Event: Nepal Earthquake
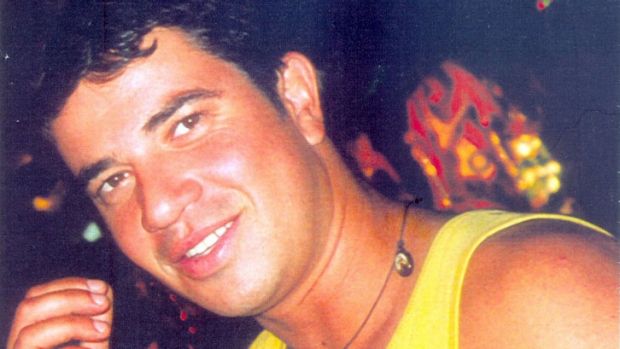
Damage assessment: no_damage